Waller County, Texas

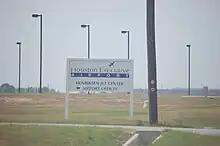
Houston Executive Airport

The TTC-69 component (recommended preferred) of the once-planned Trans-Texas Corridor went through Waller County.